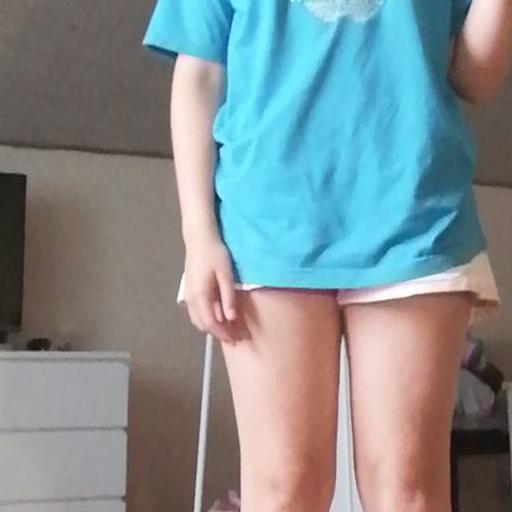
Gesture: no_gesture